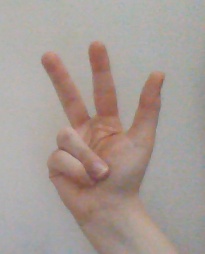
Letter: al